Henry de Cobham, 1st Baron Cobham

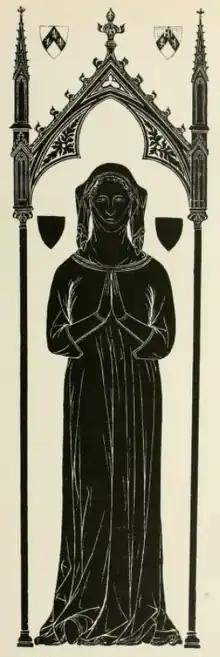
Monumental brass in Cobham Church of Joan Septvans (d. 1298), wife of John de Cobham (d. 1300) and mother of Henry de Cobham, 1st Baron Cobham

He was the son and heir of John de Cobham (d. 1300), of Cobham and of Cooling, Sheriff of Kent, Constable of Rochester Castle in Kent and one of the Barons of the Exchequer, by his wife Joan de Septvans (d. 1298), whose monumental brass survives in Cobham Church, a daughter and co-heiress of Sir Robert de Septvans of Chartham in Kent.